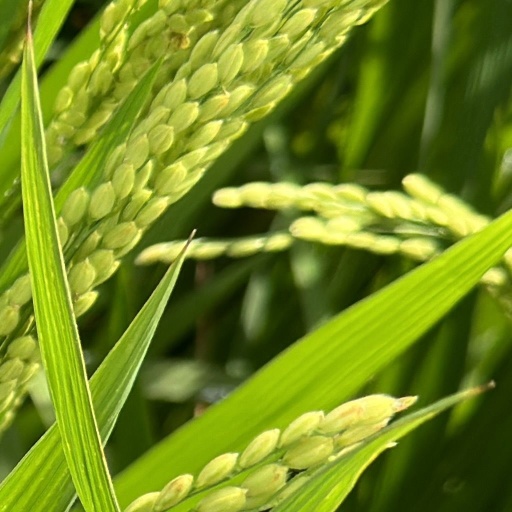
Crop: rice